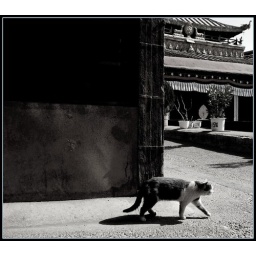
in the noon, on the roof of DazhaoSi, a cat slowly walked through